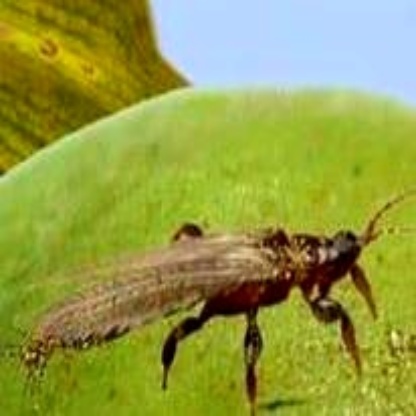
Nhãn: Bọ trĩ ( Thrips )